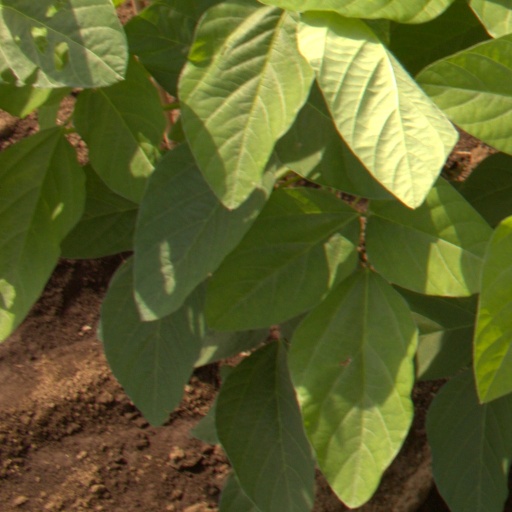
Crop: soybean